Aulstad Church

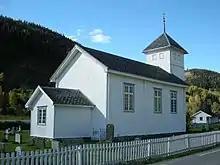
View of the church

Aulstad Church is a parish church of the Church of Norway in Gausdal Municipality in Innlandet county, Norway. It is located in the village of Aulstad. It is the church for the Aulstad parish which is part of the Sør-Gudbrandsdal prosti (deanery) in the Diocese of Hamar. The white, wooden church was built in a long church design in 1864 using plans drawn up by an unknown architect. The church seats about 150 people.